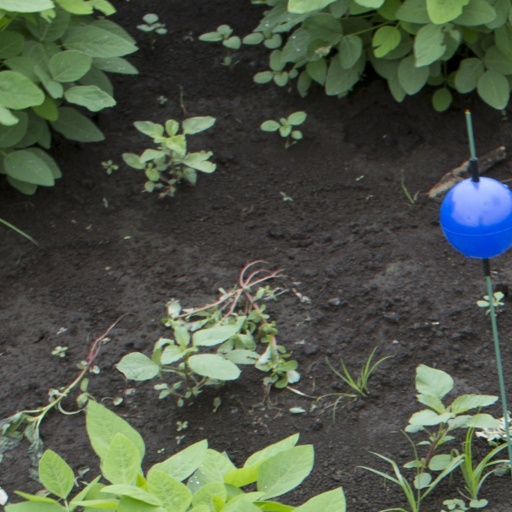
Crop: soybean